Francis Joseph Lee

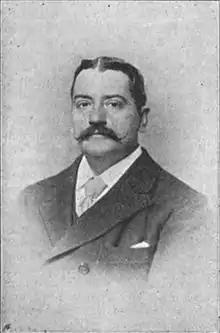

Lee played in a number of matches, and British and international chess tournaments, between 1883 and 1907. In the Master Section of the 3rd British Chess Federation (BCF) Congress at London 1887 (won by Amos Burn and Isidor Gunsberg), he finished 6th out of 10 players, scoring 3.5 out of a possible 9 points. In the Master Section at the 4th BCF Championship at Bradford 1888 (won by Gunsberg), he finished 14th of 17 players, scoring 5 of a possible 16 points. In a tournament held at Simpson's Divan in London in 1888, he finished 9th of 18 players, scoring 9 out a possible 17 points. That same year, he lost a match to Gunsberg at Bradford, scoring just two draws in five games. In the Master Section of the 5th BCF Congress at London 1889, he finished 6th-8th of 11 players, scoring 5 out of a possible 10 points. In the Master Section of the 6th BCF Congress at Manchester 1890 (won by Siegbert Tarrasch), he finished 12th-13th out of 20, scoring 9 of a possible 19 points. In an 1890 match in London, Lee had what Chessmetrics considers his best result, losing a match to Joseph Henry Blackburne (2 wins, 6 draws, 6 losses).